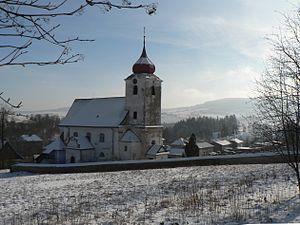
Malá Morava est une commune du district de Šumperk, dans la région d'Olomouc, en Tchéquie. Sa population s'élevait à 513 habitants en 2018.